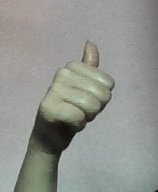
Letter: aleff